Brampton Halt railway station

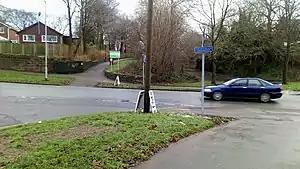
Brampton Halt looking towards Newcastle-Under-Lyme railway station, now in use as Brampton Sidings Industrial Estate.

Brampton Halt railway station was a railway station located in the Brampton area of Newcastle-under-Lyme, Staffordshire, England. It was opened by the North Staffordshire Railway (NSR) in 1905 but was short-lived, closing in April 1923, just prior to the amalgamation of the NSR into the London, Midland & Scottish Railway.